Zakhary Lyapunov

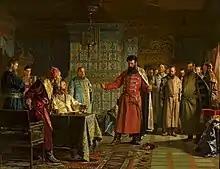
Zakhary Lyapunov's quarrel with the Tsar Vasili Shuysky at Kremlin.

Zakhary Petrovich Lyapunov (? - after 1612) was a Russian political figure of the early 17th century, brother of Prokopy Lyapunov.